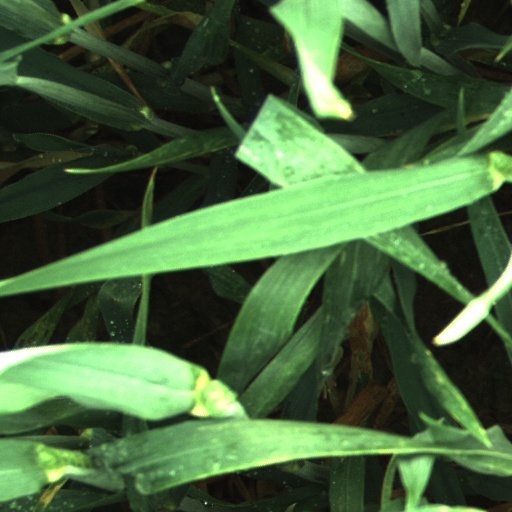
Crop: wheat